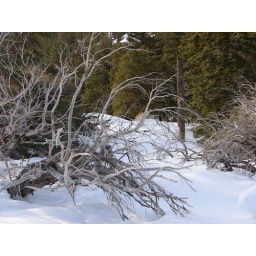
bare tree in the snow